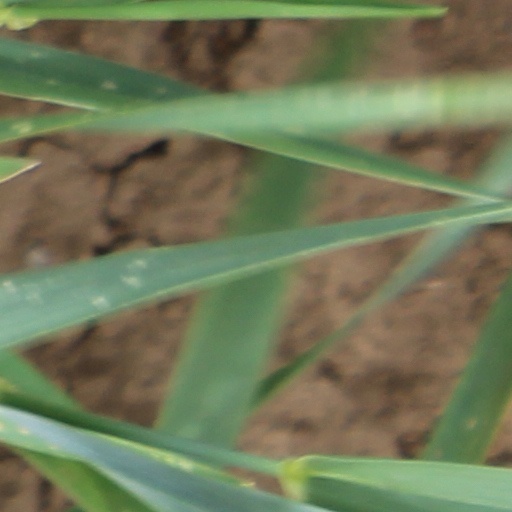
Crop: wheat